Leipzig–Dresden railway

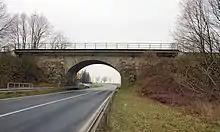
Oldest operating German railway bridge, built in 1838

At km 29.25, the line crosses federal highway 6 on the oldest still-used railway bridge in Germany, which was built in 1838. The line now runs to the southeast, passing north of the Collmberg, which rises to 312 metres above sea level, and runs through a curve to the left to Oschatz station, which is north of the town. The 750 mm gauge railway to Mügeln (part of the Mügeln railway network) still begins next to Oschatz station; formerly another 750 mm gauge line ran to Strehla. 500 metres past the station, the line ran until 1995 over a viaduct with three arches and then another bridge over the Döllnitz river. Both bridges were, until 1847, part of a viaduct that was 406 m long and consists of 25 arches. This was replaced by an embankment. During the upgrade of the line in 1995, the arch on the Döllnitz crossing was widened, while the rest of the Döllnitz viaduct is no longer used. A little further down the line, a standard gauge track was built in the 1980s, connecting at the Mannschatz crossing loop and running over an old narrow-gauge track bed to Strehla in order to create a bypass of the Riesa Elbe bridge as a preparation for war.